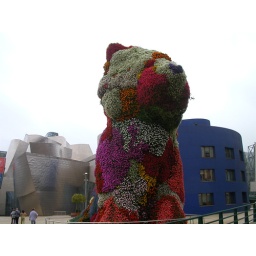
the flower dog by jeff koons in bilbao